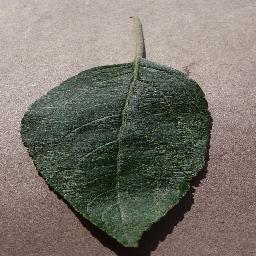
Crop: apple
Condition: healthy